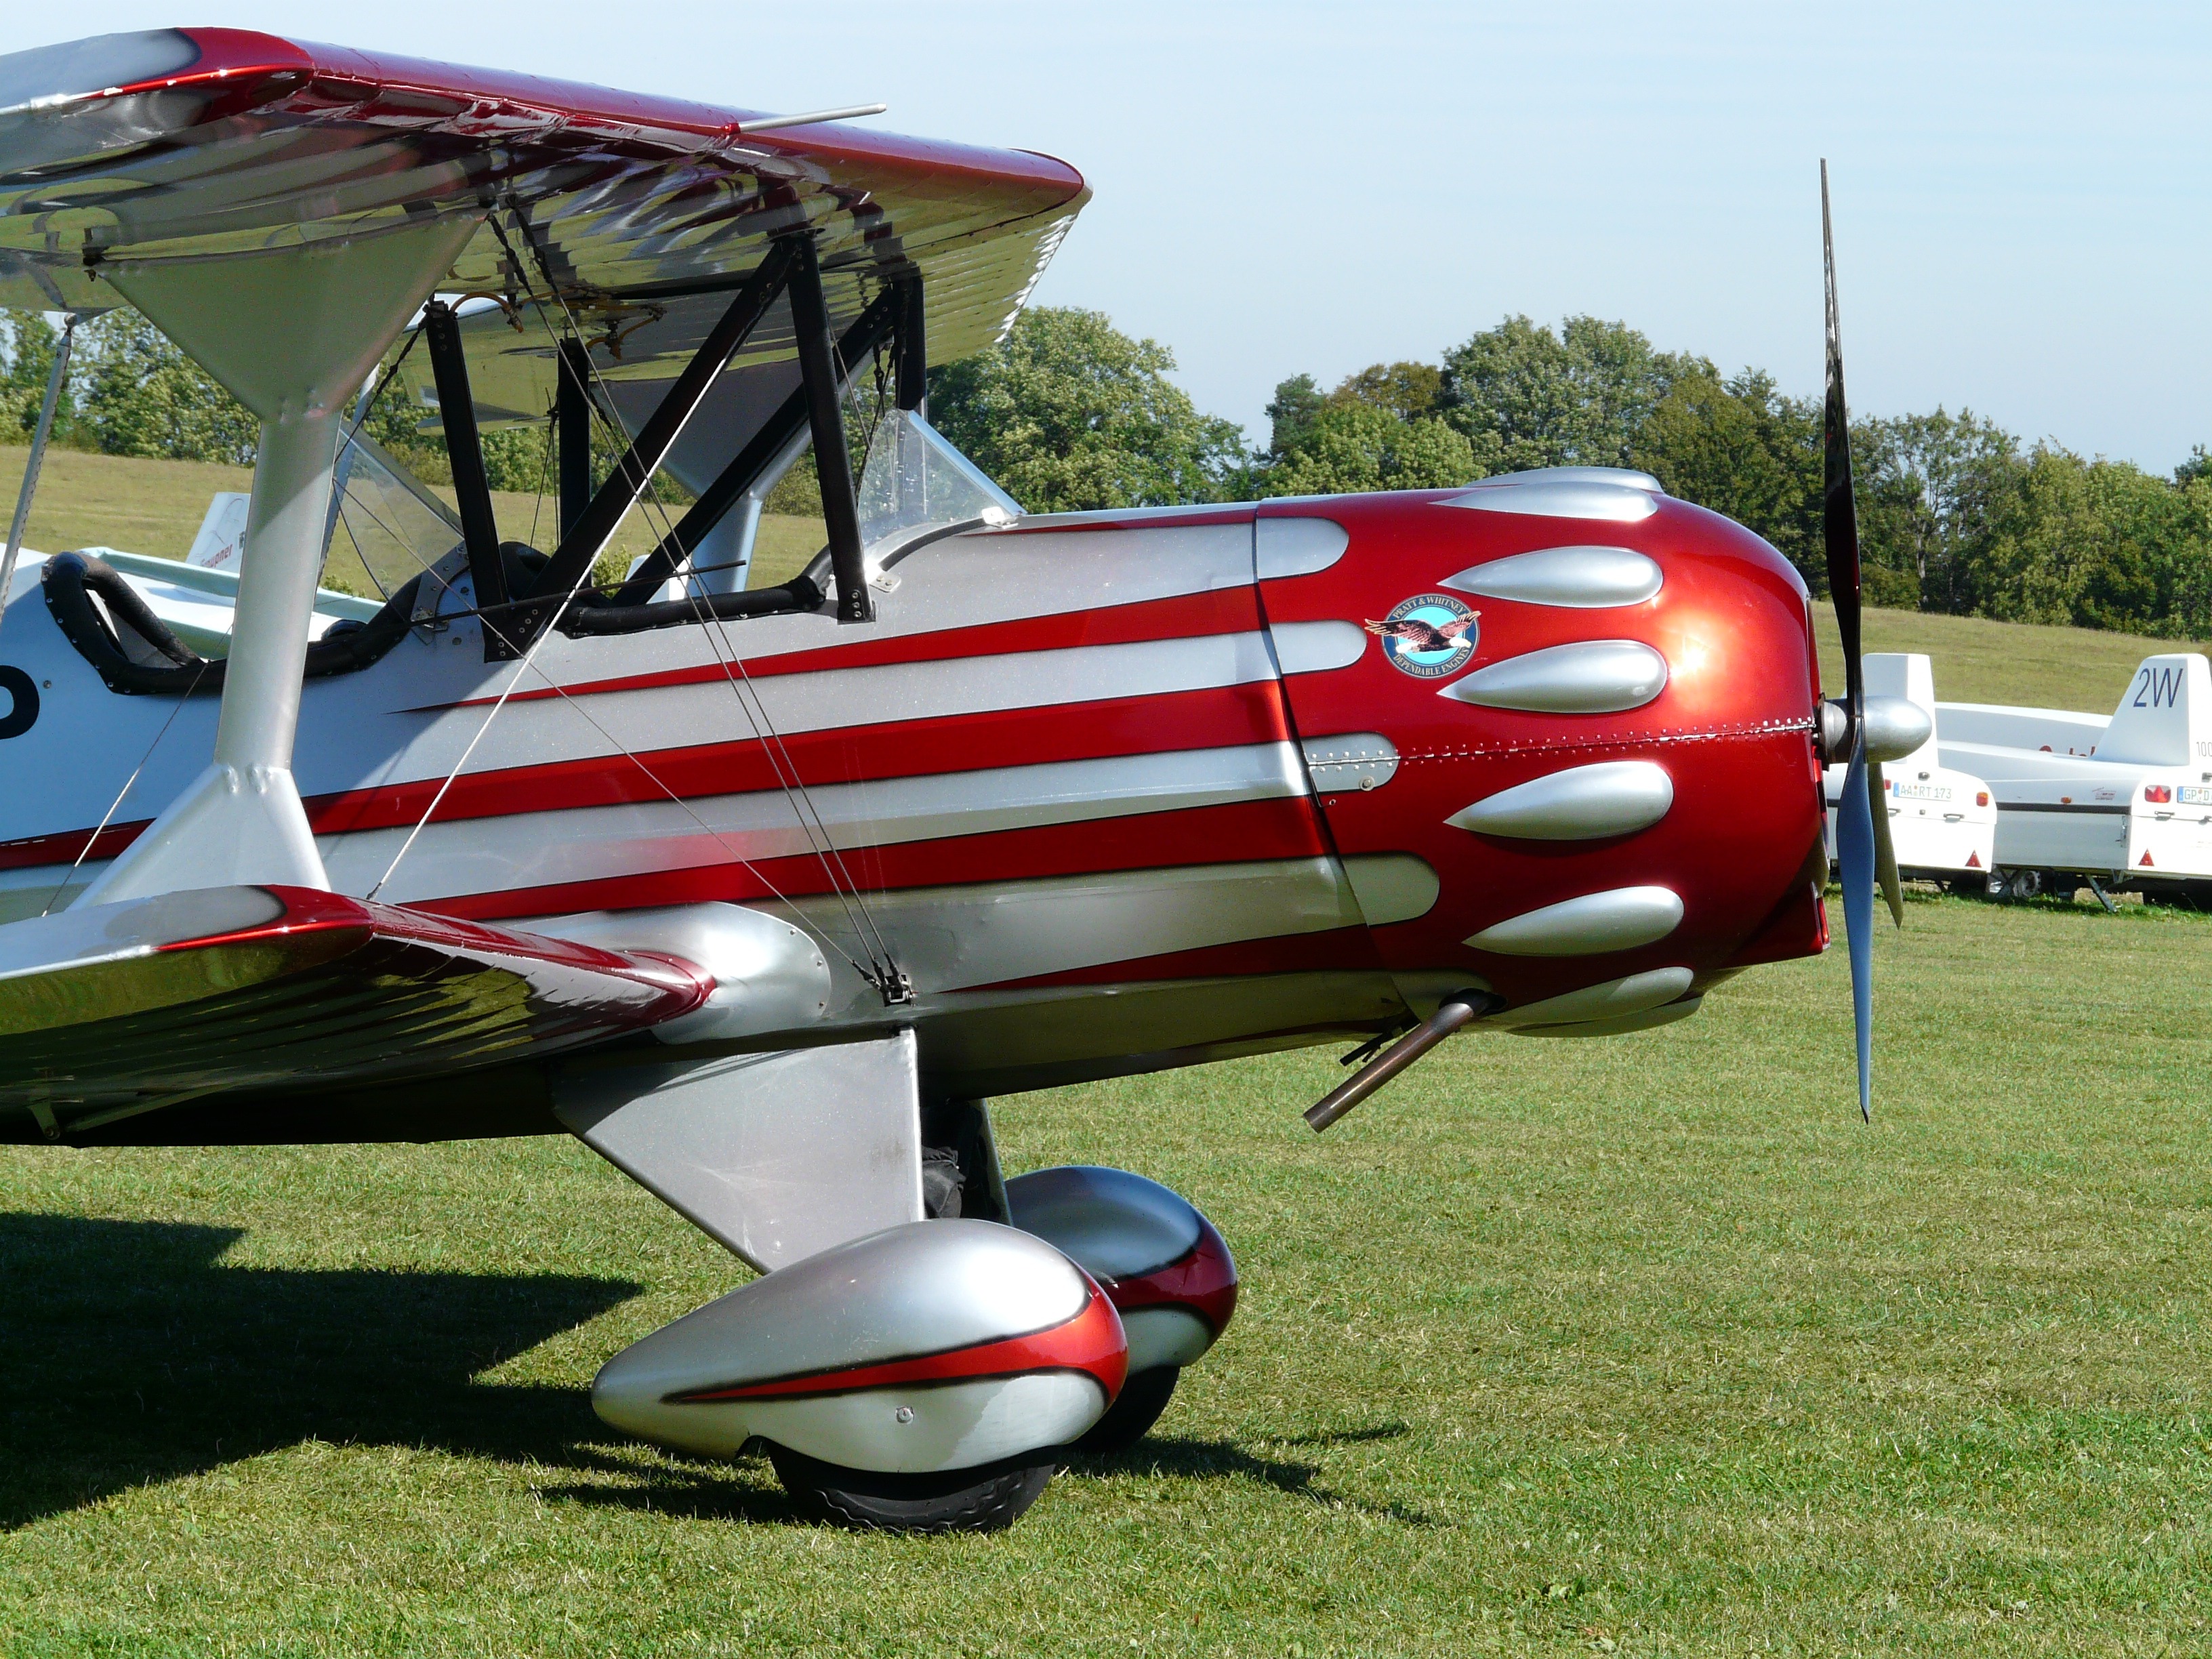
airplane, aircraft, red, vehicle, aviation, flight, start, silver, propeller, shiny, biplane, light aircraft, aerobatics, m17, military aircraft, monoplane, atmosphere of earth, aircraft engine